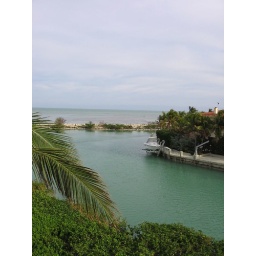
Continuing around the balcony is a beautiful view of the ocean beyond the retaining walls.